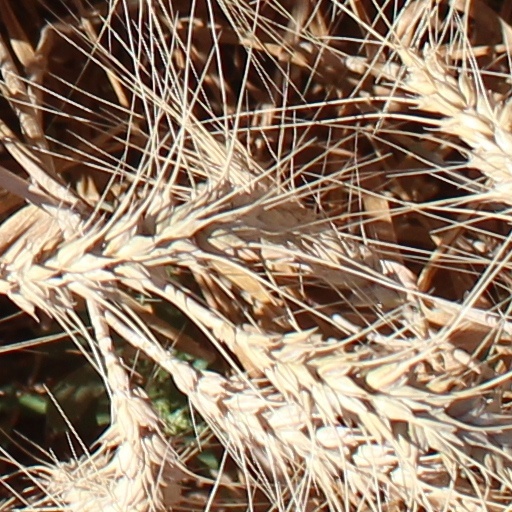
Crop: wheat